Phyllodesmium longicirrum

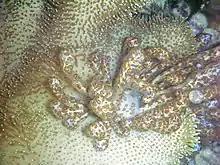
"Phyllodesmium longicirrum" crawling on the soft coral "Sarcophyton trocheliophorum".

This is a very large species, growing to at least 140 mm. "Phyllodesmium longicirrum" contains photosynthetic zooxanthellae, which allow it to draw energy from sunlight, hence its common name, the solar-powered phyllodesmium. This is actually a misleading name, as several other species of "Phyllodesmium" are also capable of photosynthesis, although this is developed to the greatest extreme in this species.